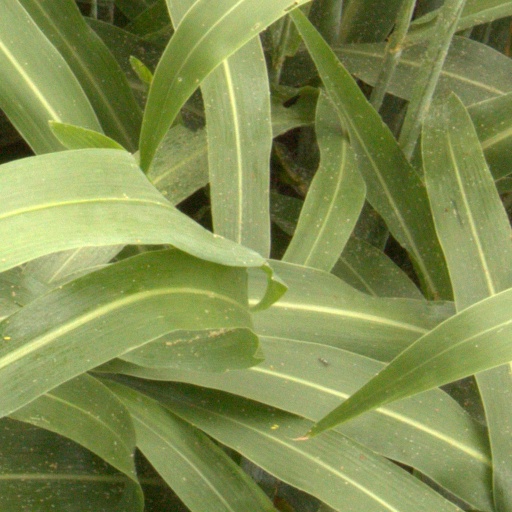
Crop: sorghum